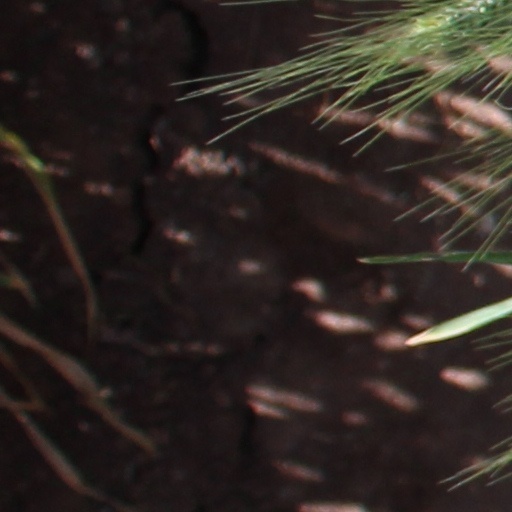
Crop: wheat